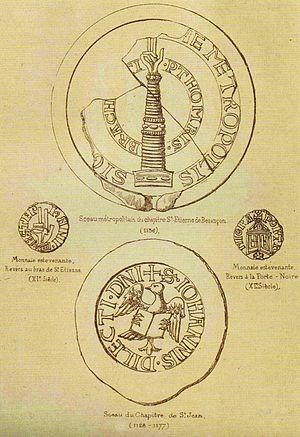
Sceaux des chapitres de Saint-Étienne et de Saint-Jean de Besançon (Doubs, France).
La Principauté épiscopale de Besançon ou État ecclésiastique de Besançon était un état autonome faisant partie du Saint-Empire romain germanique.
La cathédrale Saint-Étienne de Besançon était un édifice religieux situé sur le site de l'actuelle citadelle de Besançon, en Franche-Comté. Elle fut construite à une date inconnue, mais des documents et un important conflit connu sous le nom de querelle des chapitres indiqueront que l'édifice aurait été bâti en tant qu'église avant la cathédrale Saint-Jean, soit à partir du IIIᵉ siècle. La véritable cathédrale fut quant à elle construite de 1033 à 1085, rivalisant ainsi avec le proche chapitre de Saint-Jean, avant d'être définitivement démolie pour permettre la construction de la citadelle de Vauban.
La cathédrale Saint-Jean est une église, basilique et cathédrale carolingienne franc-comtoise à Besançon, construite dès le IIIᵉ siècle puis reconstruite plusieurs fois, notamment au IXᵉ siècle et au XIᵉ siècle ; elle comprend des parties romanes, gothiques et baroques. L'édifice est l'un des rares en France à comprendre deux chœurs opposés ; il recèle une trentaine de tableaux classés aux monuments historiques, une horloge astronomique considérée comme un chef-d'œuvre du genre, ainsi que « la Rose de Saint-Jean », un autel circulaire datant du XIᵉ siècle et entièrement réalisé dans du marbre blanc.
Le christianisme à Besançon apparaît au IIIᵉ siècle, période durant laquelle, selon la tradition, les martyrs Ferjeux et Ferréol ont évangélisé la ville et sa région. Toutefois le supplice et l'assassinat de ces deux figures du christianisme franc-comtois sont aujourd'hui tenus par certains historiens comme une invention de l'Antiquité tardive, l'ancienne Séquanie gallo-romaine ne se convertissant progressivement au christianisme qu'à partir du IVᵉ siècle. La première mention d'un évêque de la ville remonte à 346, mais des documents mentionnent des religieux en fonction dans la capitale comtoise dès le milieu du IIIᵉ siècle, époque où fut probablement construite la première église franc-comtoise, sur le site de l'actuelle cathédrale Saint-Jean.